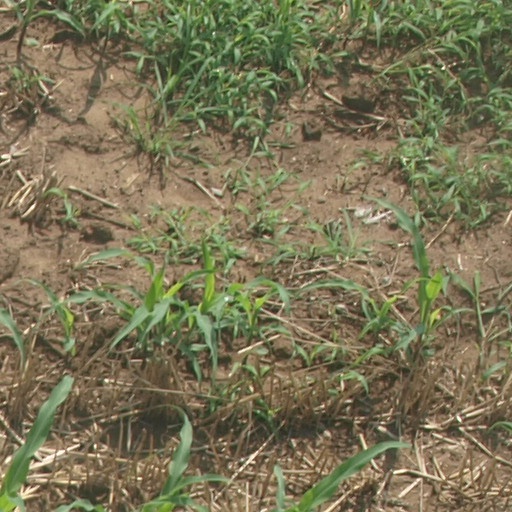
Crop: maize; corn